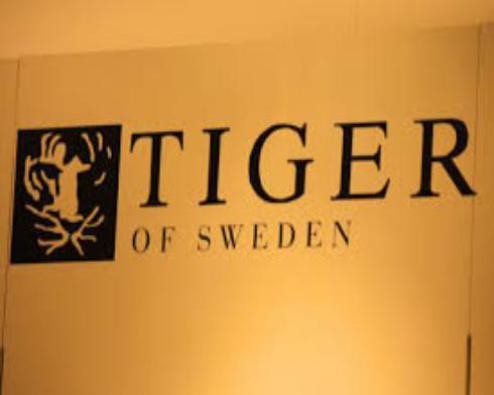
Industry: Clothes